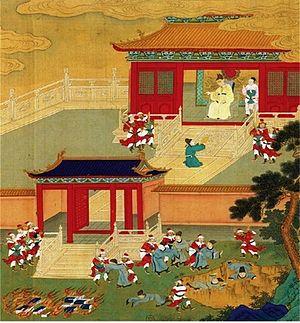
Incendie des livres et enterrement des lettrés est une expression chinoise faisant référence à l'autodafé et à l'enterrement vivant de 460 lettrés confucéens, qu'aurait ordonnés en Chine Qin Shi Huang, le premier empereur de la dynastie Qin. Ces évènements auraient causé la perte de nombreux traités philosophiques des « cent écoles de pensée ».